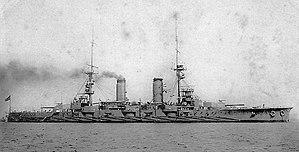
Le cuirassé est un type de navire de guerre apparu à partir du milieu du XIXᵉ siècle, dont le blindage constituait la première caractéristique, et dont l'artillerie principale était composée de pièces d'artillerie les plus puissantes du moment. Au début du XXᵉ siècle, apparut une variante des cuirassés, le croiseur de bataille, avec une artillerie et un déplacement à peine inférieurs à ceux des cuirassés, mais avec un blindage plus léger, et une plus grande vitesse. Les cuirassés les plus modernes de la Seconde Guerre mondiale ont été une synthèse de ces deux types, avant d'être supplantés par les porte-avions d'attaque.
Le Satsuma est un cuirassé de type semi-Dreadnought, navire de tête de sa classe construit pour la marine impériale japonaise dans les années 1900. Nommé d'après la province de Satsuma, il fut le premier cuirassé construit au Japon.